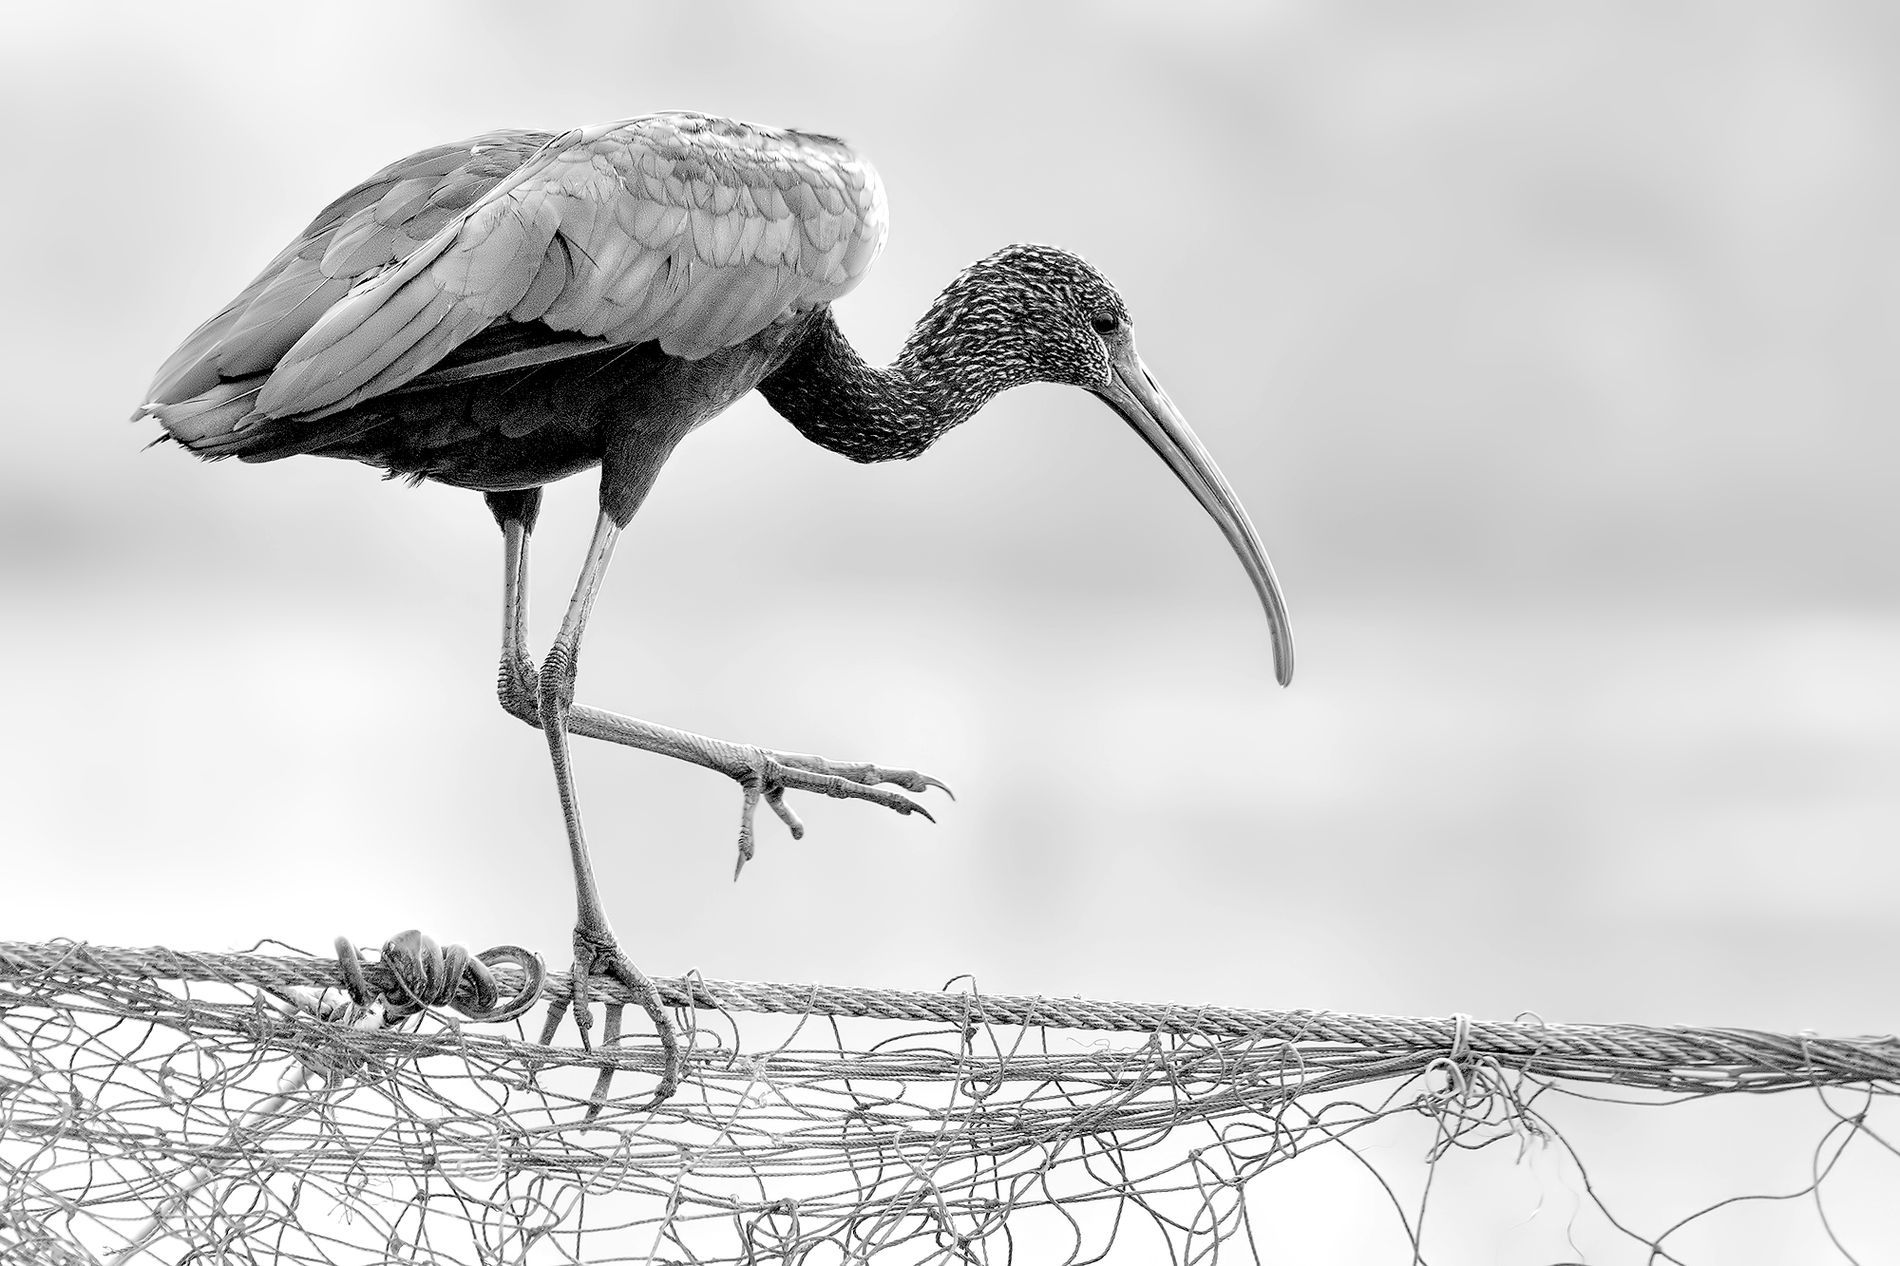
Net Perch.
A black and white photograph capturing a glossy ibis standing gracefully atop a tangled fishing net. The bird's slender silhouette contrasts subtly with the intricate texture of the net beneath it.
A landscape photography taken at eye level shot. in a color palette of Black and white emphasizing form, texture, and contrast without distraction from color. in a soft natural lighting with gentle shadows enhancing the bird’s features and the net's detail.
Labels: Animal, Beak, Bird, Stork, Waterfowl, Crane Bird, Heron, Wire, Egret, Anhinga, Glossy Ibis, Fishing Net, blurred background
Camera: NIKON CORPORATION NIKON D800
Lens: 80.0-400.0 mm f/4.5-5.6, AF-S Nikkor 80-400mm f/4.5-5.6G ED VR
Aperture: F9
Exposure: 1/1000 sec
ISO: 800
Focal length: 400.0 mm